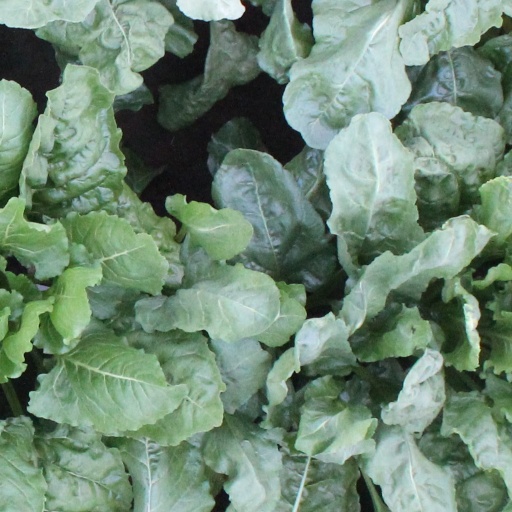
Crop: sugar beet